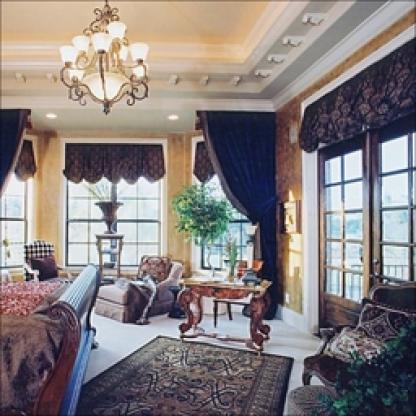
Scene: Indoor